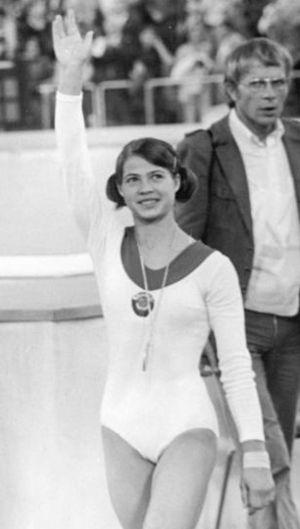
Lyudmila Ivanovna Turishcheva est une gymnaste soviétique née le 7 octobre 1952 à Grozny. Elle a remporté neuf médailles aux JO, dont quatre titres olympiques, trois médailles d'argent et deux médailles de bronze. Elle est l'épouse de Valeriy Borzov, sprinteur ukrainien.